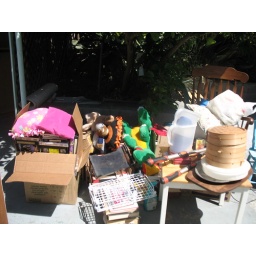
This was what was in the little house while the kitchen was being remodeled.